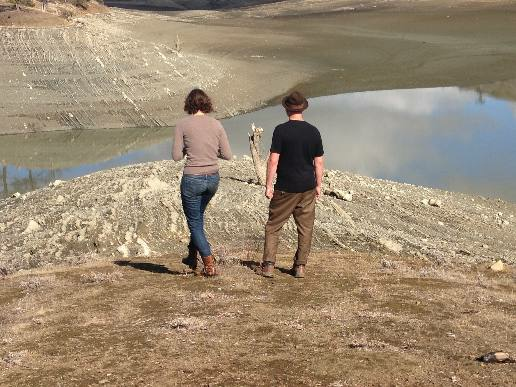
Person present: Yes